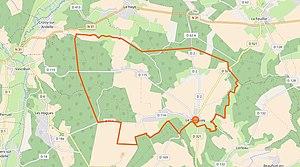
Carte du Tronquay avec le tracé des limites communales. This map was created from OpenStreetMap project data, collected by the community. This map may be incomplete, and may contain errors. Don't rely solely on it for navigation.
Le Tronquay est une commune française située dans le département de l'Eure, en région Normandie.